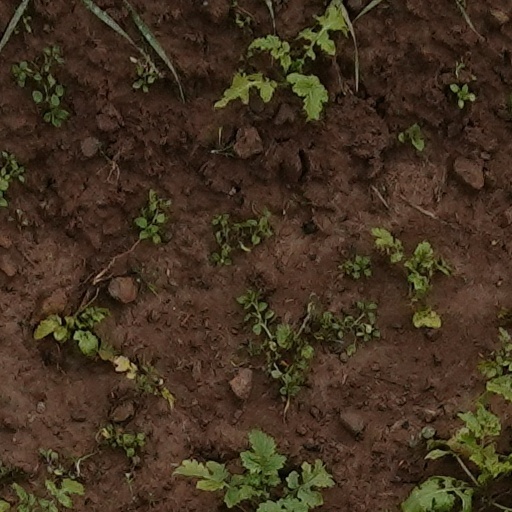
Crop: wheat